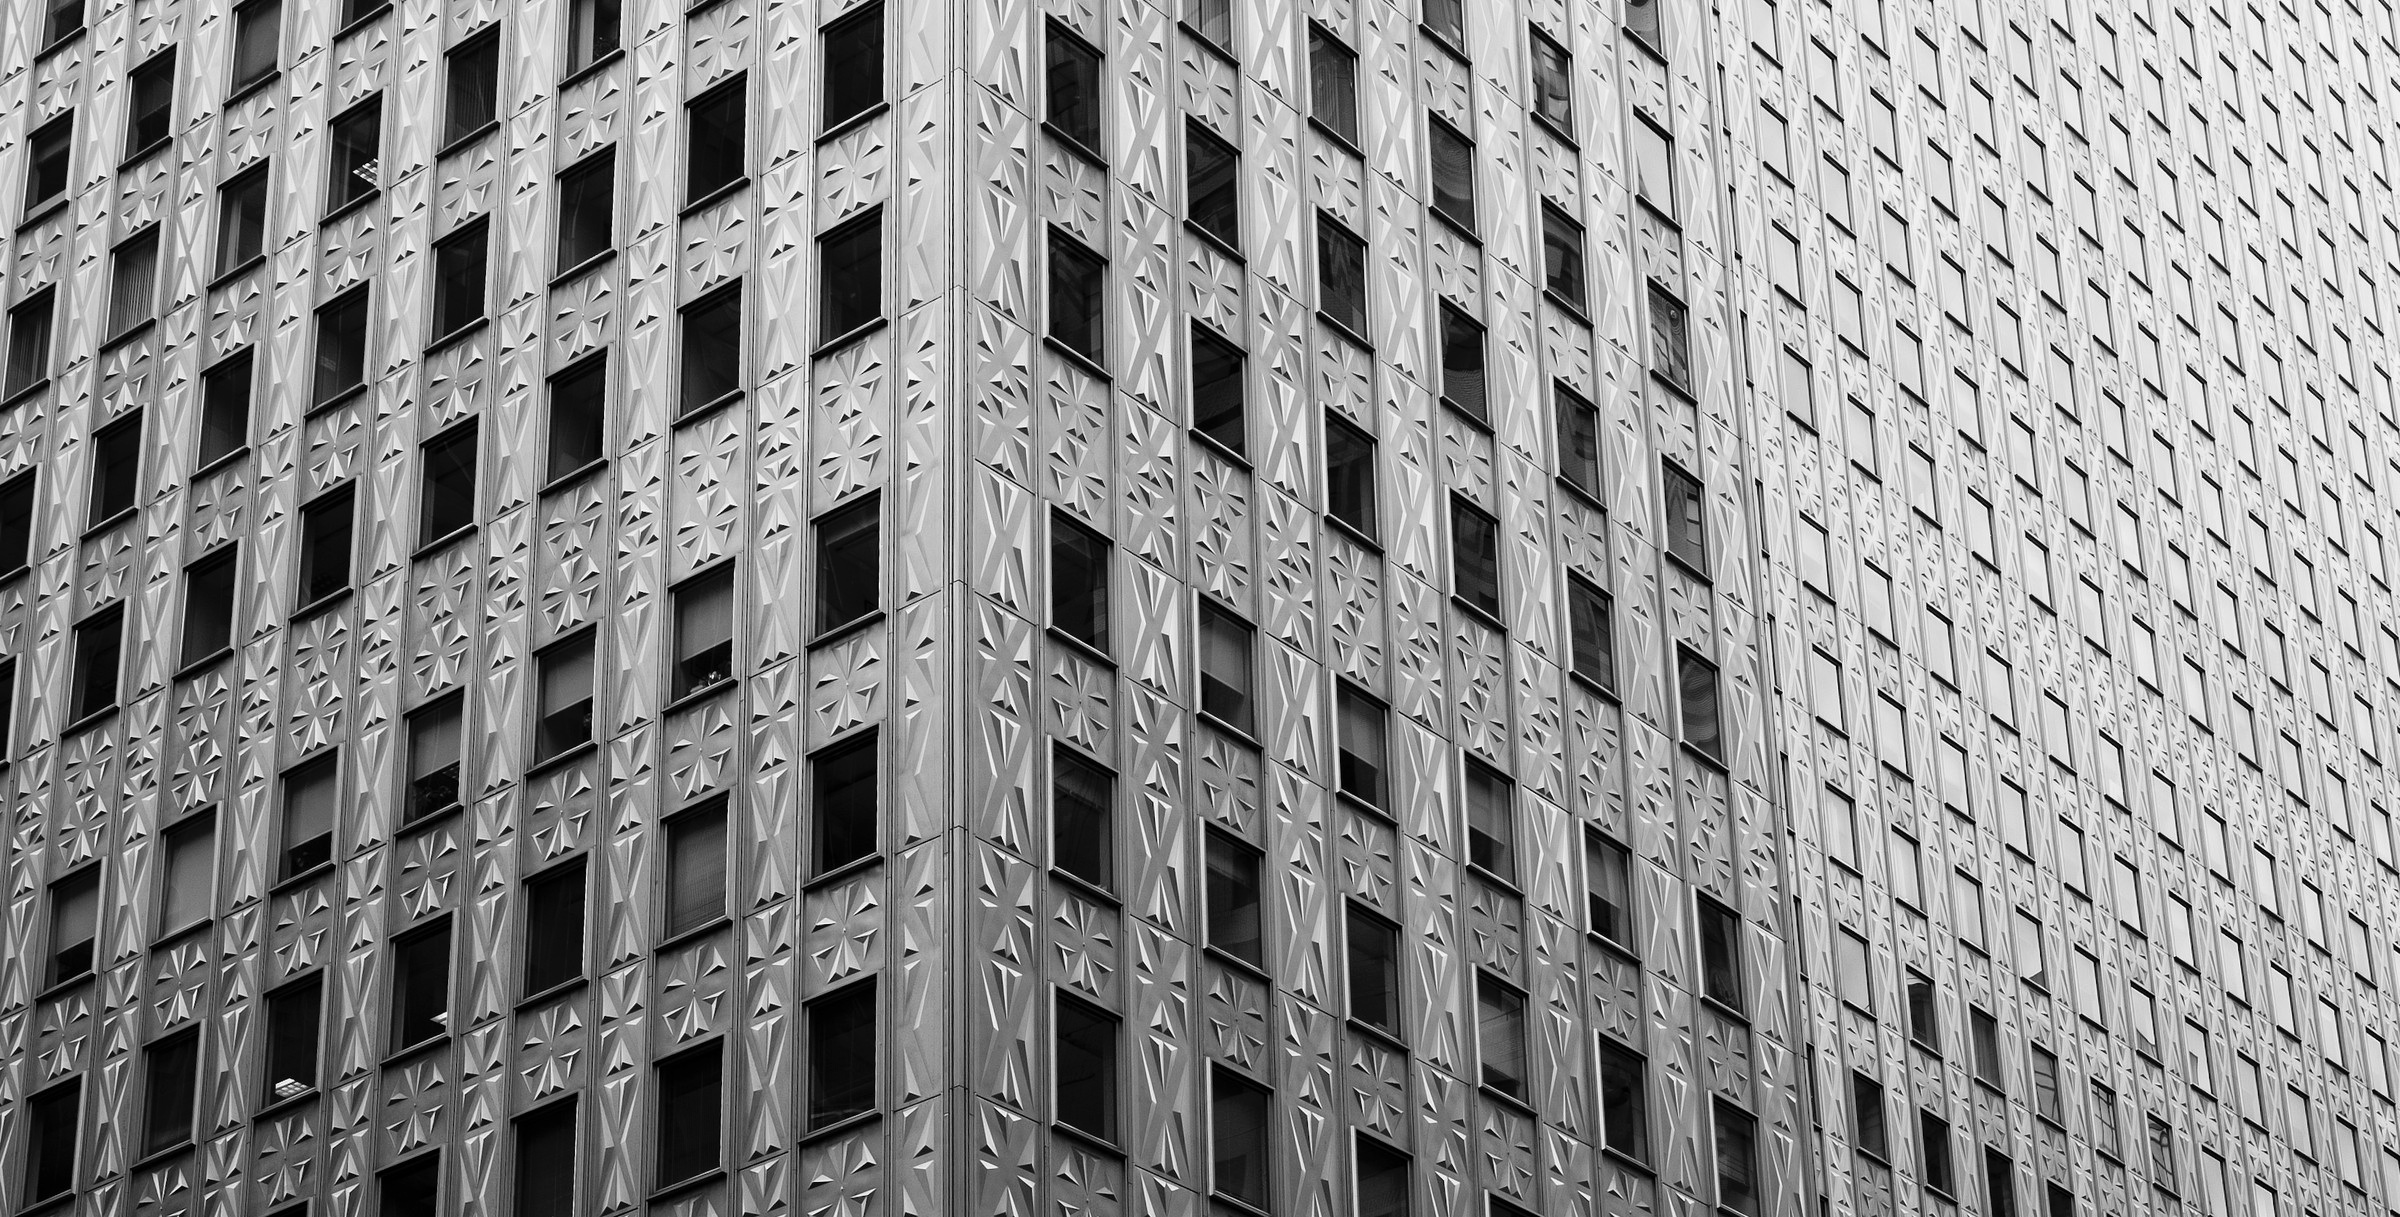
black and white, architecture, skyscraper, wall, line, facade, monochrome, brick, material, tower block, symmetry, metropolis, urban area, monochrome photography, residential area